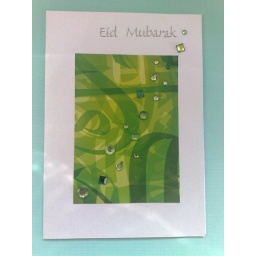
The green paper used in the background is from an Islamic finance brochure